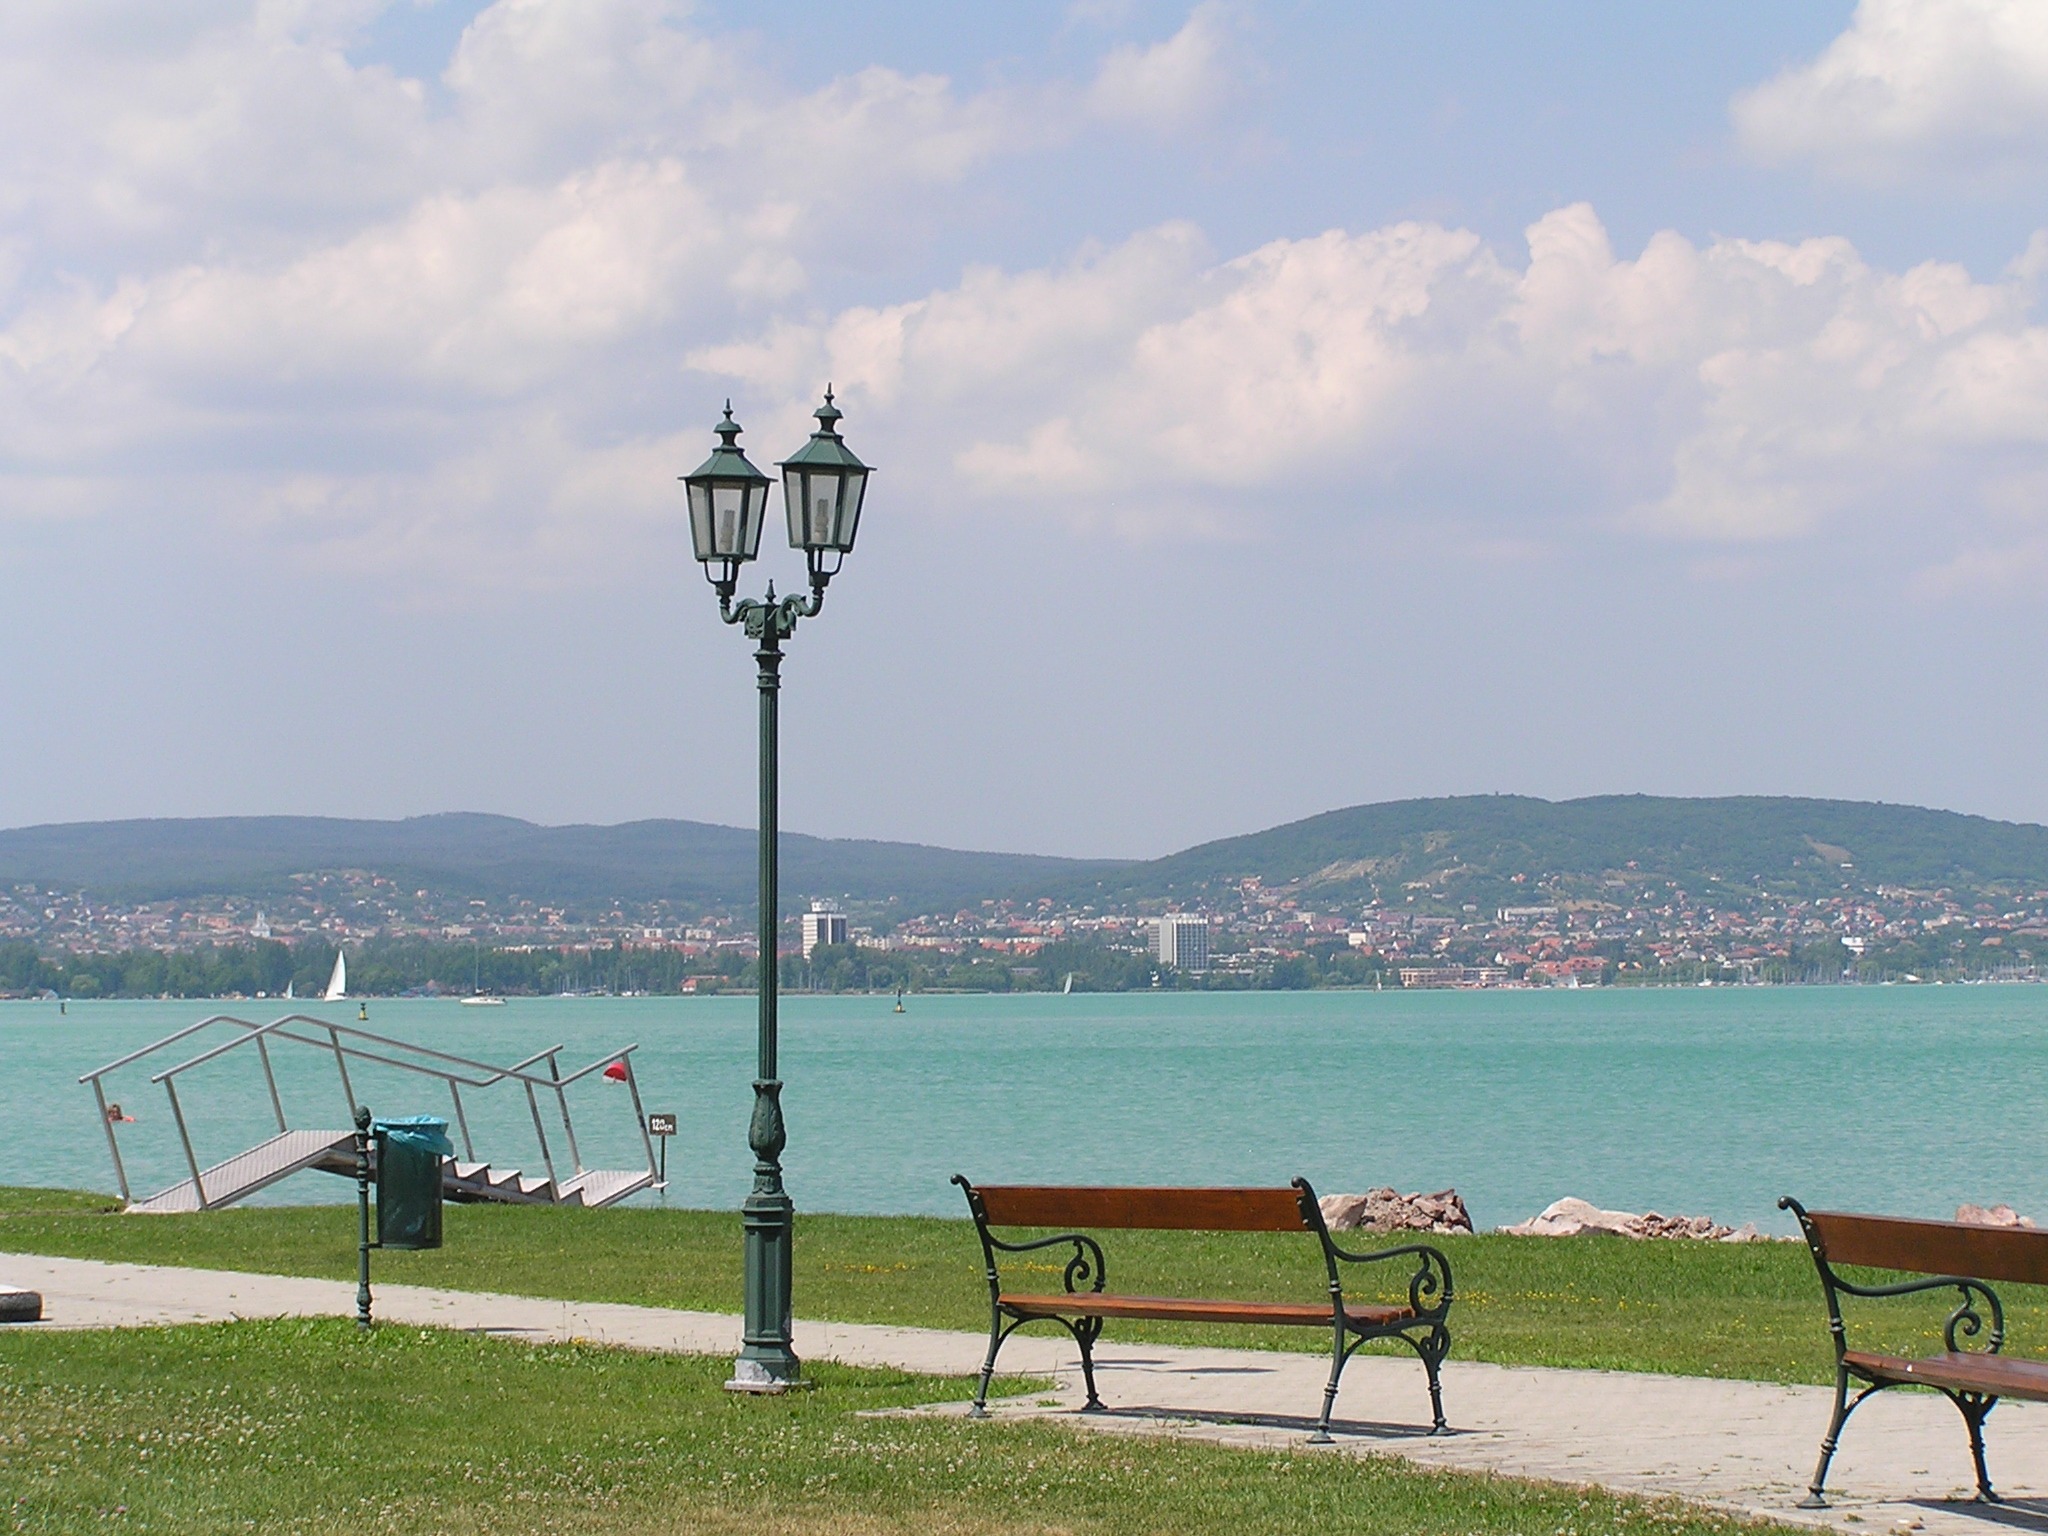
beach, sea, coast, ocean, cloud, shore, lake, wind, walkway, vacation, tower, bay, body of water, lake balaton, tihany